English Pastoral School

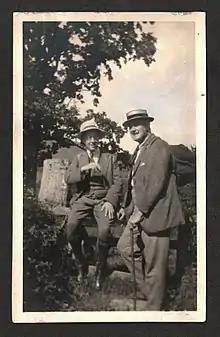
Gustav Holst and Ralph Vaughan Williams walking in the Malvern Hills, September 1921

The English Pastoral School, sometimes called the English Nationalist School or by detractors the Cow Pat School, is an informal designation for a group of English composers of classical music working during the early to mid 20th century, who sought to build a distinctively English style of music by composing in a style informed by Tudor music and English folk music, and often explicitly evoking the English countryside.